Yorgo Tloupas

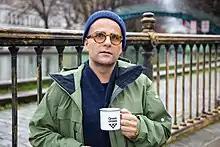
Yorgo Tloupas in Paris

Yorgo Tloupas (born 18 December 1974) is an awarded French graphic designer and creative director, specialised in logos, typeface design and magazine art direction.